Campus of the College of William & Mary

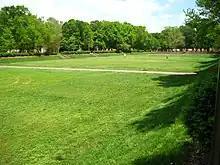
View of the Sunken Garden from its southwest corner, 2008

In the early 20th century, president Lyon Gardiner Tyler initiated a campaign to develop and expand the college's campus; in 1906, William & Mary had become a public university of the Commonwealth of Virginia. The subsequent growth required substantial fundraising, exemplified by Tyler financing the construction of a new library (built 1908–1909, now Tucker Hall) by raising $20,000 to attain a matching Carnegie Foundation donation. Tyler also oversaw the construction of a greenhouse (built 1909) near the College Building and the Tyler Hall dormitory (built 1916, now the Reves Center) on the corner of Jamestown Road and Boundary Street.